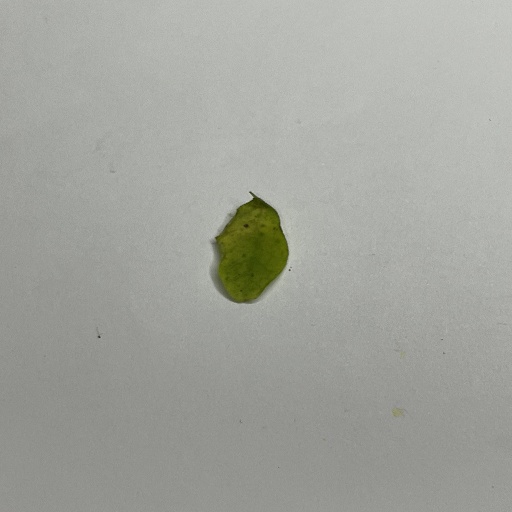
Species: Sojina
Leaf condition: Bacterial Spot